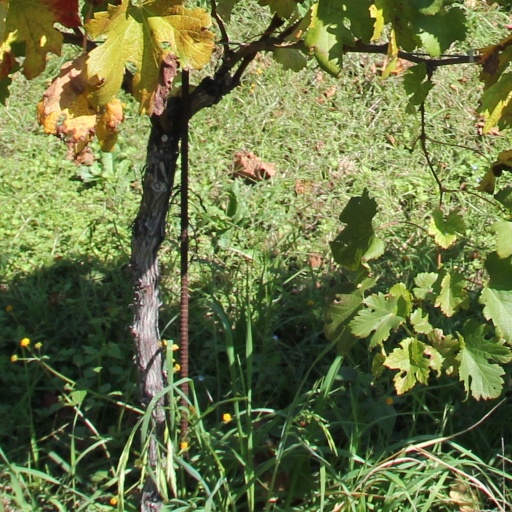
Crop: grape